Derby Day (1952 film)

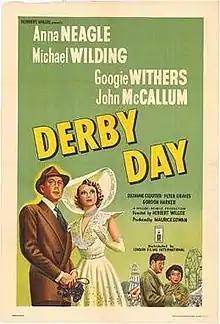

Derby Day (U.S. title: Four Against Fate) is a 1952 British drama film directed by Herbert Wilcox and starring Anna Neagle, Michael Wilding, Googie Withers, John McCallum, Peter Graves, Suzanne Cloutier and Gordon Harker. An ensemble piece, it portrays several characters on their way to the Derby Day races at Epsom Downs Racecourse. It was an attempt to revive the success that Neagle and Wilding had previously enjoyed on screen together. To promote the film, Wilcox arranged for Neagle to launch the film at the 1952 Epsom Derby.